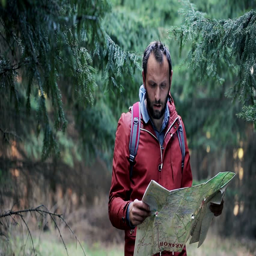
person , lost man with a map looking for direction in forest